Arisugawa Station

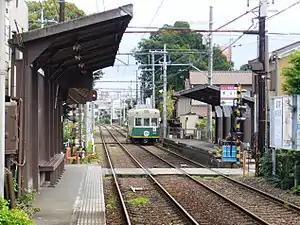
Station platforms, 2007

is a tram stop in Ukyo-ku, Kyoto, Japan. The station is serviced by the Randen Arashiyama Line that begins at and continues west to .